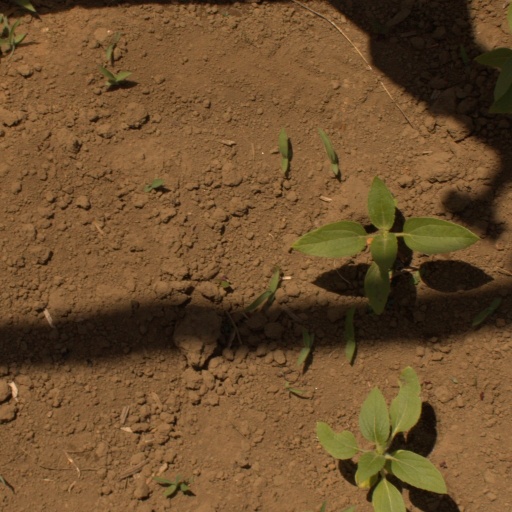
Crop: Jerusalem artichoke